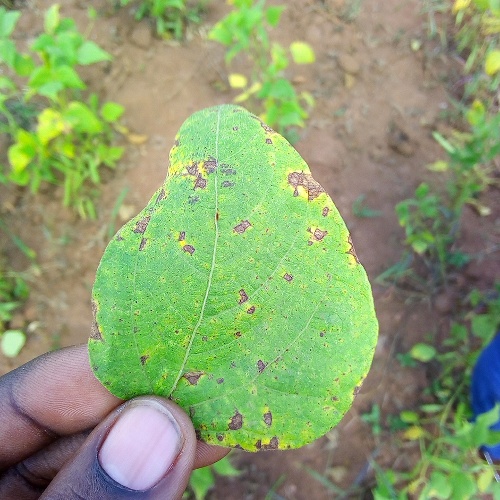
Leaf condition: angular_leaf_spot